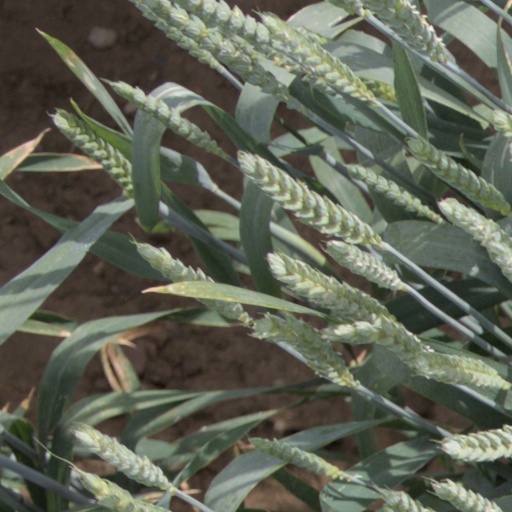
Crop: wheat